G:MT – Greenwich Mean Time

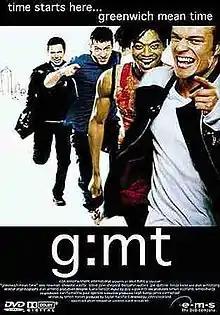
Promotional poster

Starring Steve John Shepherd and Chiwetel Ejiofor, the film features music by acid jazz and jungle artists including Talvin Singh, Hinda Hicks and Imogen Heap. It was also one of the last projects of the late jazz trumpeter Lester Bowie.